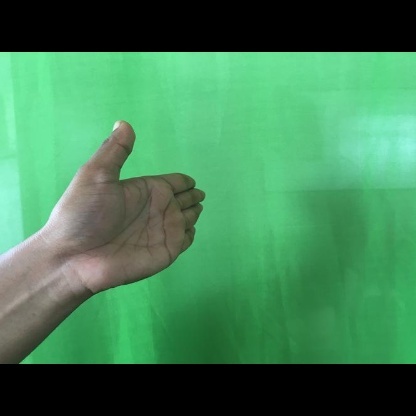
Mudra: Ardhachandran